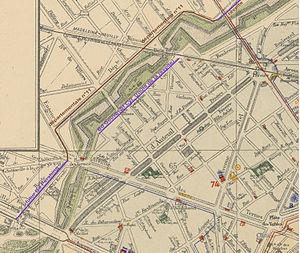
Plan cadastral de la ville de Paris... / établi d'après les documents officiels les plus récentes et comprenant l'Exposition universelle de 1900, par Mme Max Mabyre http://gallica.bnf.fr/ark:/12148/btv1b530294583 ajouté en superposition tracé route de la révolte
La porte des Ternes est une porte de Paris, en France, située dans le 17ᵉ arrondissement.
Le boulevard Pershing est une voie publique situé dans le 17ᵉ arrondissement de Paris.
L'avenue de la Porte-des-Ternes est une voie du 17ᵉ arrondissement de Paris, en France.